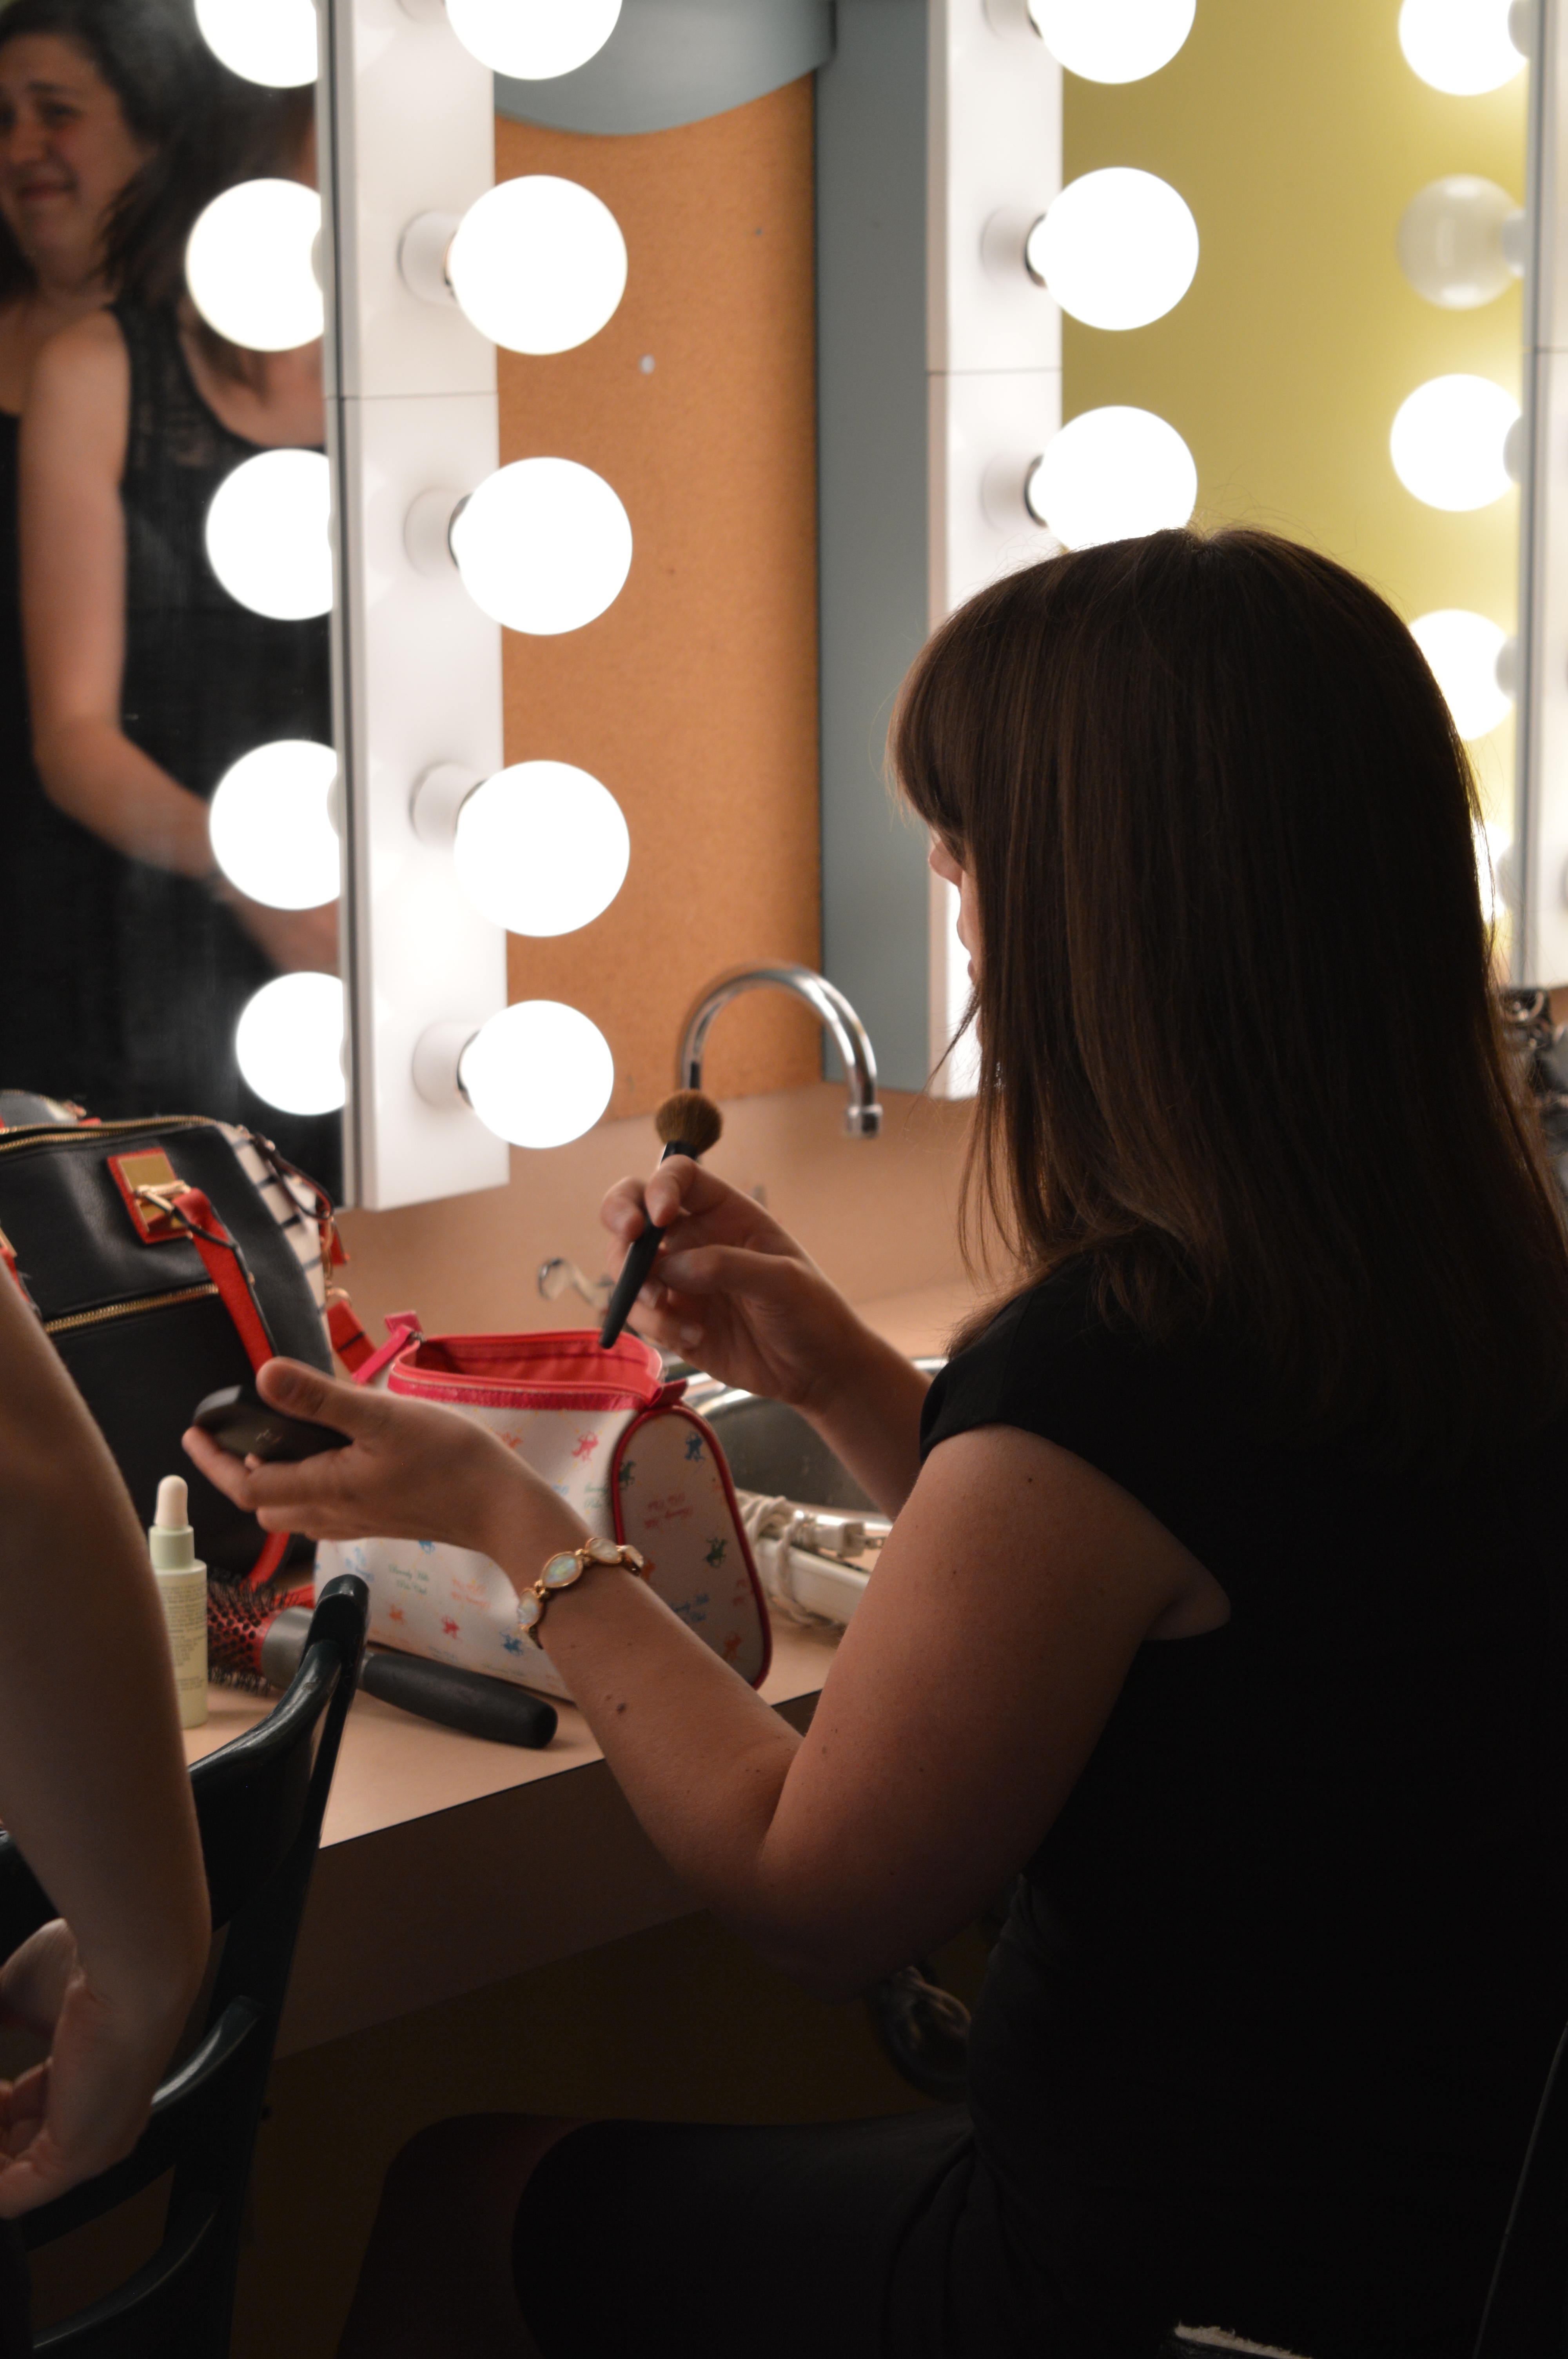
hair, leg, glasses, beauty, hairdresser